2015 Singapore Grand Prix

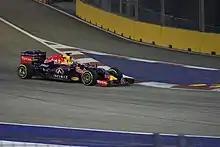
Daniel Ricciardo, pictured in qualifying, finished the race in second place.

Qualifying consisted of three parts, 18, 15 and 12 minutes in length respectively, with five drivers eliminated from competing after each of the first two sessions. During the first part of qualifying (Q1), only the Ferrari were confident enough to run only on the slower, harder tyres, while the rest of the field needed to equip the super-soft compound. Daniil Kvyat topped the session with a time of 1:45.340 on the supersoft tyre. Pastor Maldonado was eliminated, as were the two Manor Marussia drivers, who were even further off the pace than usual. Both of the team's drivers received a five-place grid penalty for a gearbox change. Both Sauber drivers also did not make it into Q2, when Jenson Button was the last to set a fast lap, edging out Felipe Nasr by less than a tenth of a second.